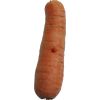
Label: carrot